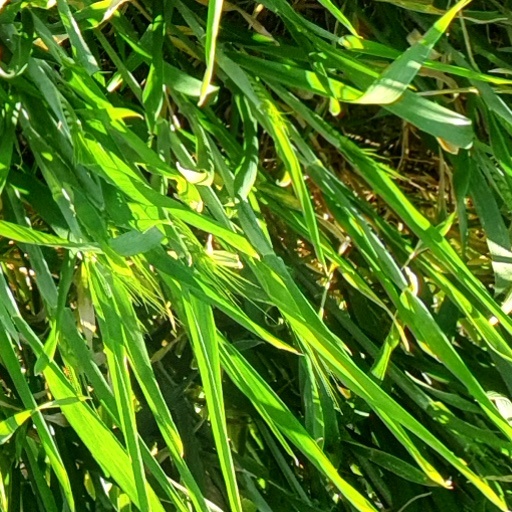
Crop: wheat